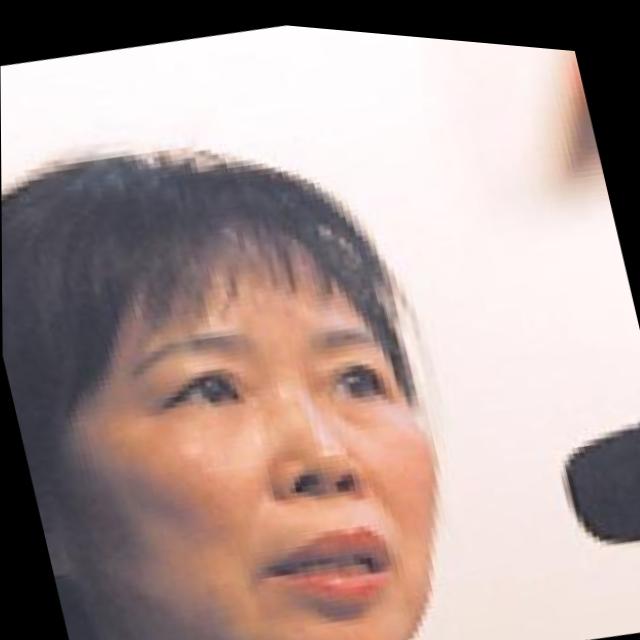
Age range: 45-64